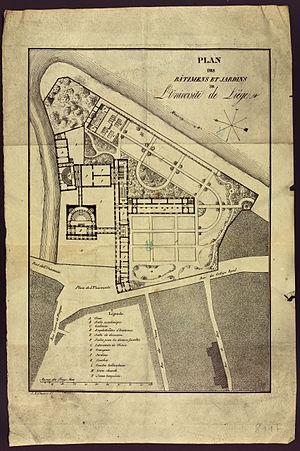
Plan des bâtiments et jardins de l’Université de Liège par Jean-Noël Chevron,
Le collège en Isle, collège en Île ou encore collège des jésuites wallons était un établissement jésuite d'éducation secondaire, sis sur ce qui était l'Île de la Meuse dans la Principauté de Liège. Fondé par les jésuites en 1582 il passa en d'autres mains lorsque l'ordre des jésuites fut supprimé en 1773.